Robert Whyte (judge)

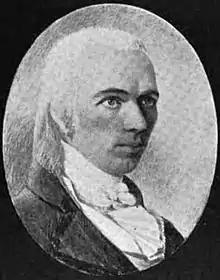
Tennessee Supreme Court Justice Robert Whyte

Robert Whyte (January 6, 1787 – November 12, 1844) was a justice of the Tennessee Supreme Court from 1816 to 1834.